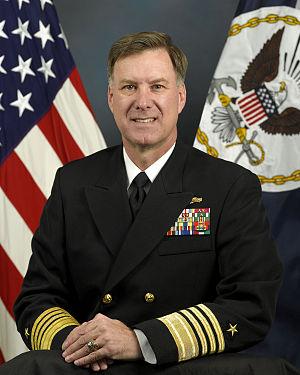
Le vice-chef des Opérations navales est un officier de la marine des États-Unis et l’officier au deuxième rang le plus élevé dans le département de la Marine des États-Unis. Dans le cas où le chef des Opérations navales est absent ou est empêché d'exercer ses fonctions, le VCNO assume les fonctions et responsabilités du CNO. Le VCNO peut également effectuer d'autres tâches que le CNO lui assigne. Le VCNO est nommé par le président des États-Unis, et doit être confirmée par un vote à la majorité des voix au Sénat des États-Unis. Le VCNO est nommé automatiquement amiral quatre étoiles.